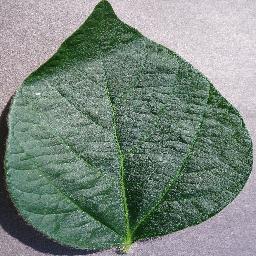
Label: Soybean___healthy